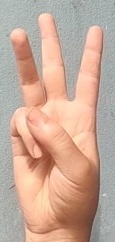
ASL sign: W